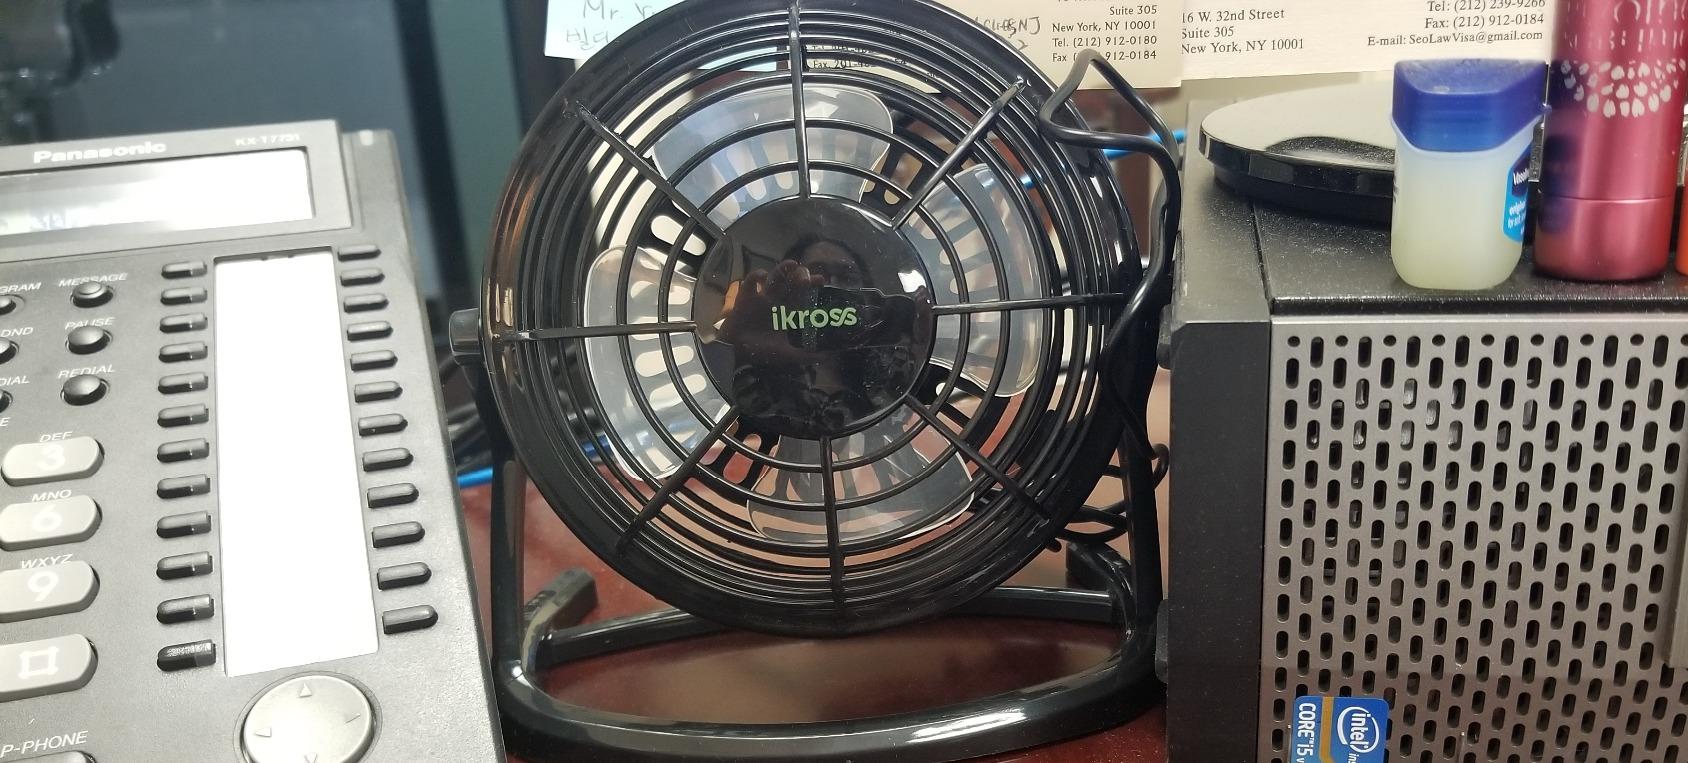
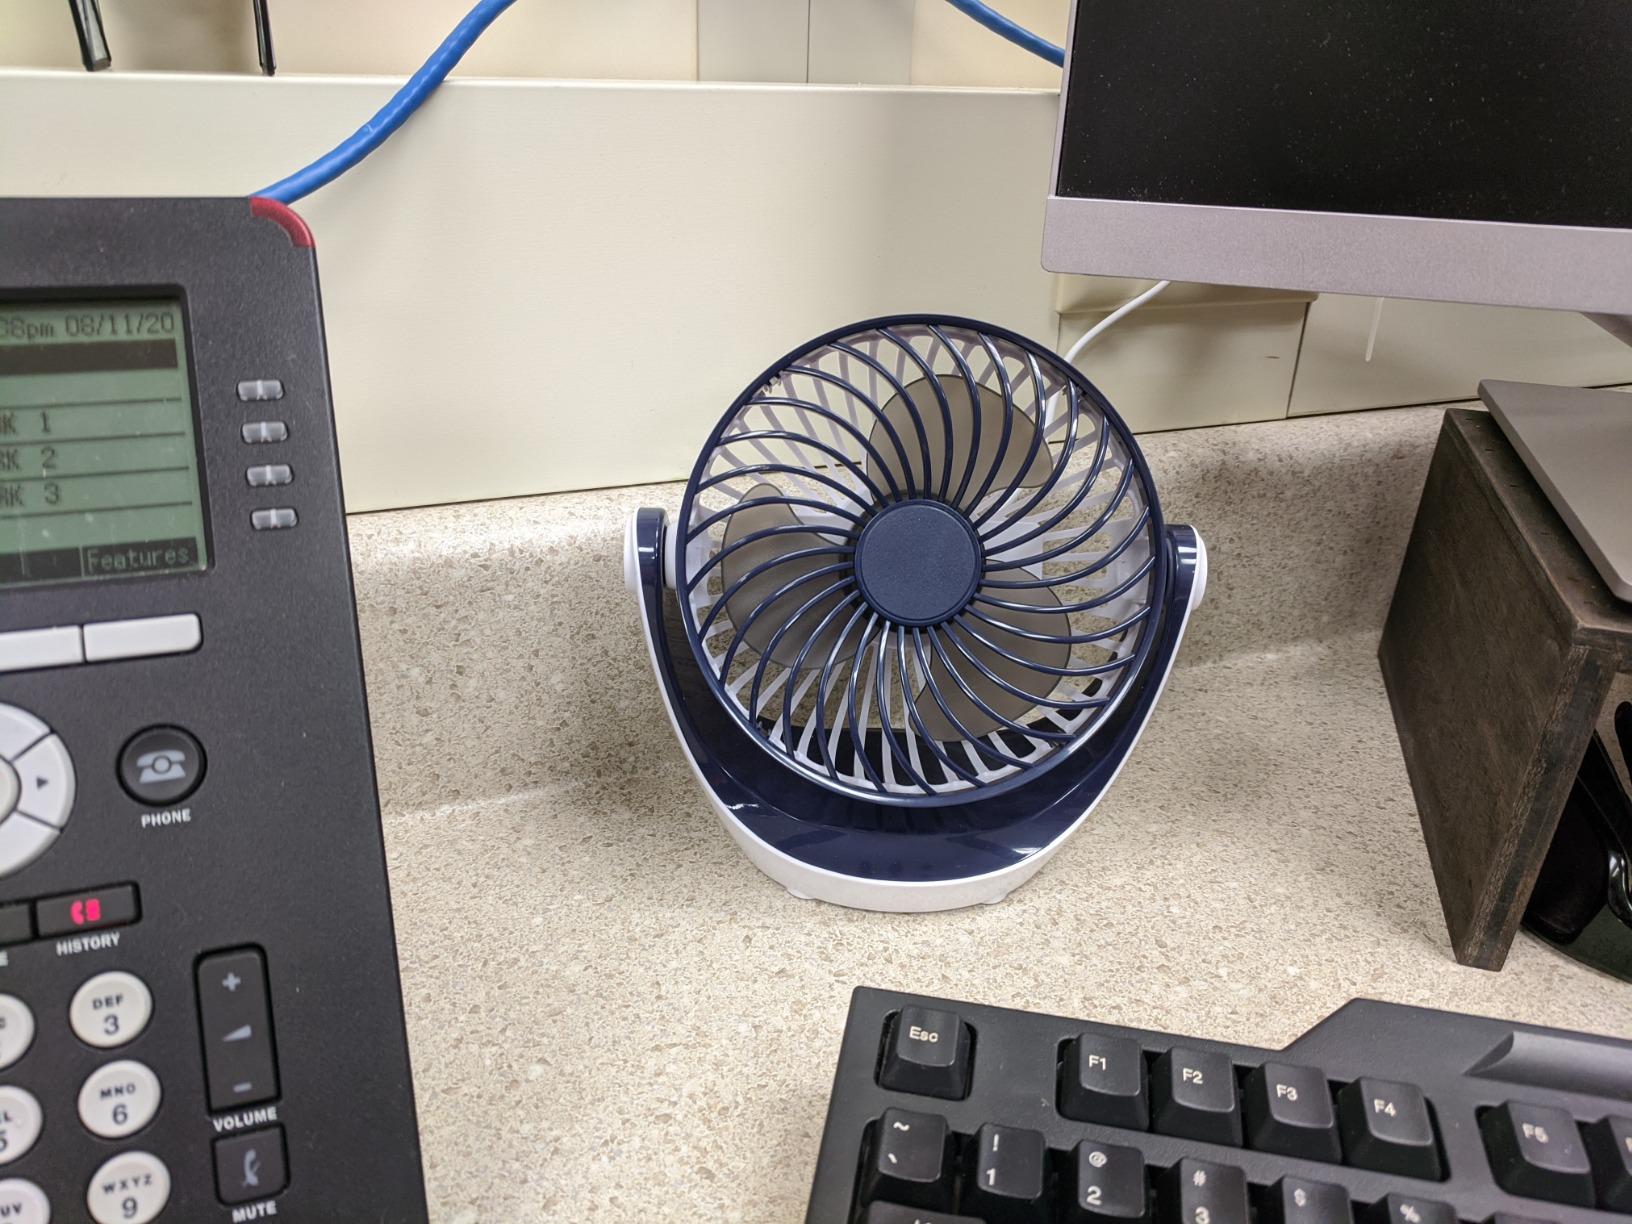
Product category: fan
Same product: no